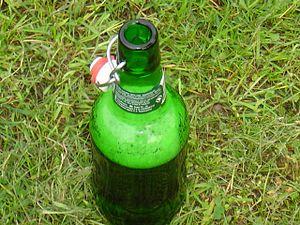
Grolsch est une brasserie néerlandaise fondée en 1615 par Willem Neerfeldt à Groenlo et produisant une gamme de bière du même nom.